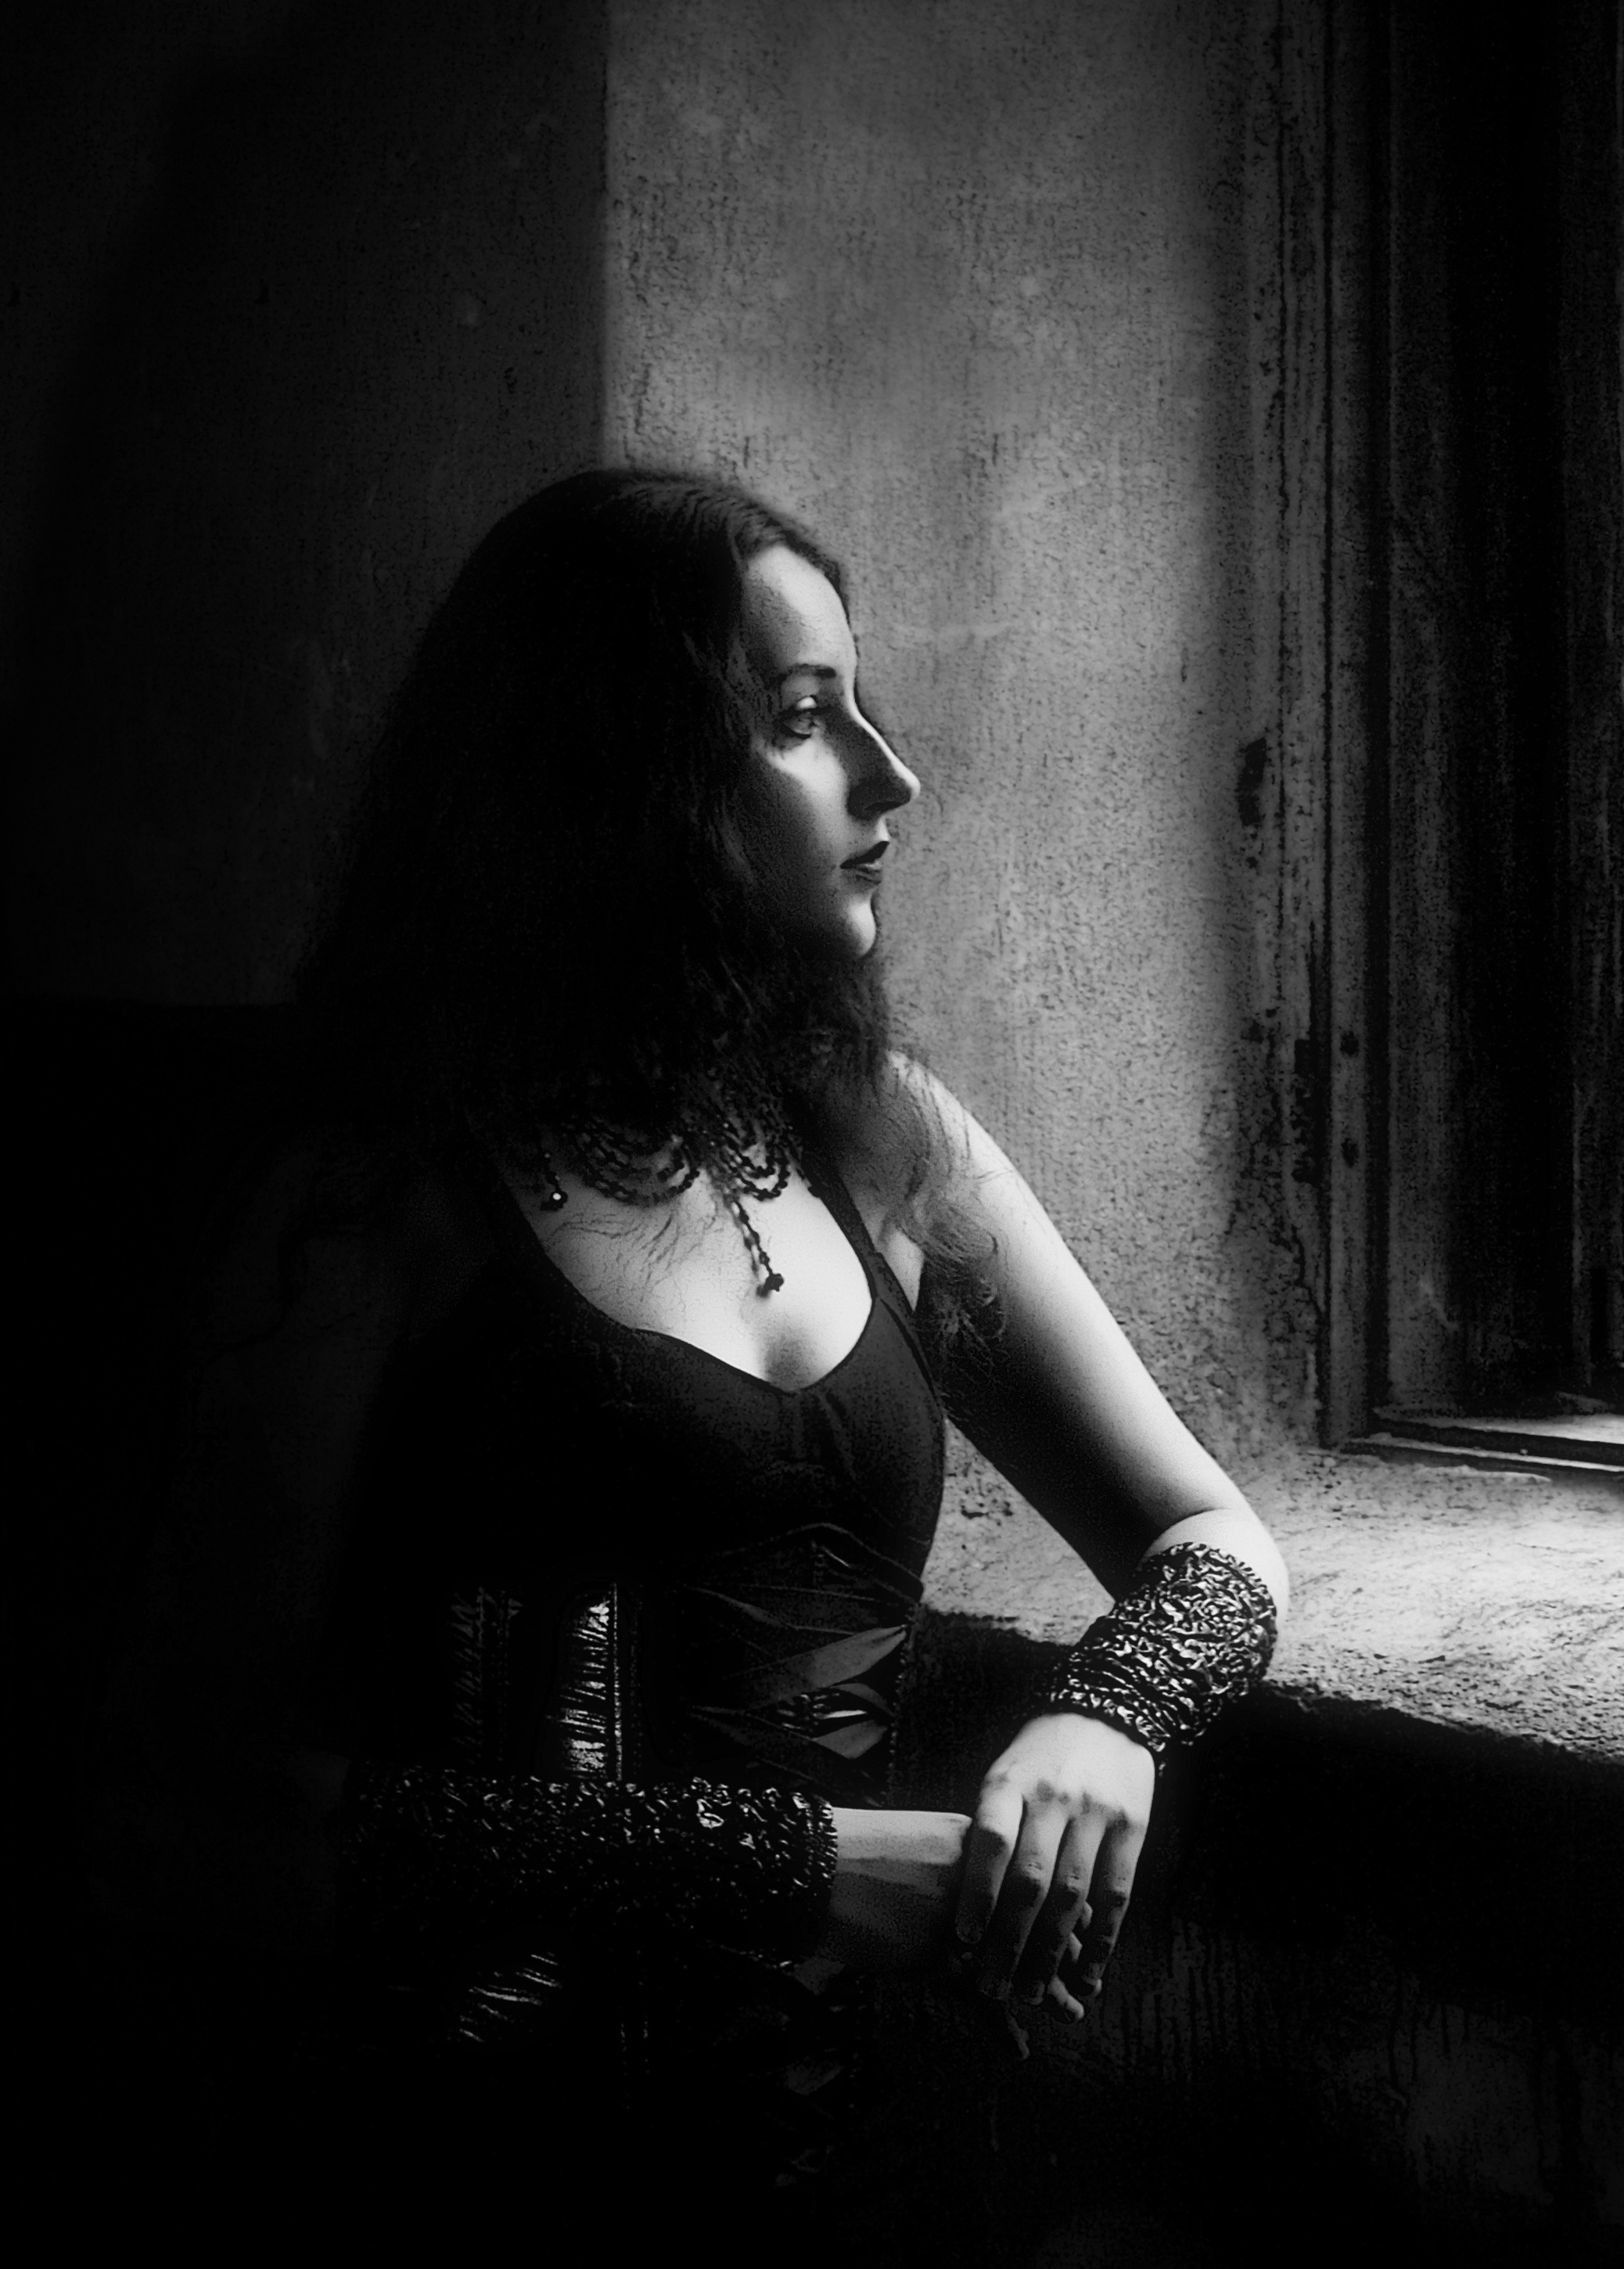
light, black and white, girl, white, photography, window, profile, portrait, model, sitting, darkness, black, monochrome, lady, gothic, photograph, beauty, costume, emotion, photo shoot, portrait of a girl, riddle, monochrome photography, portrait photography, film noir, human positions